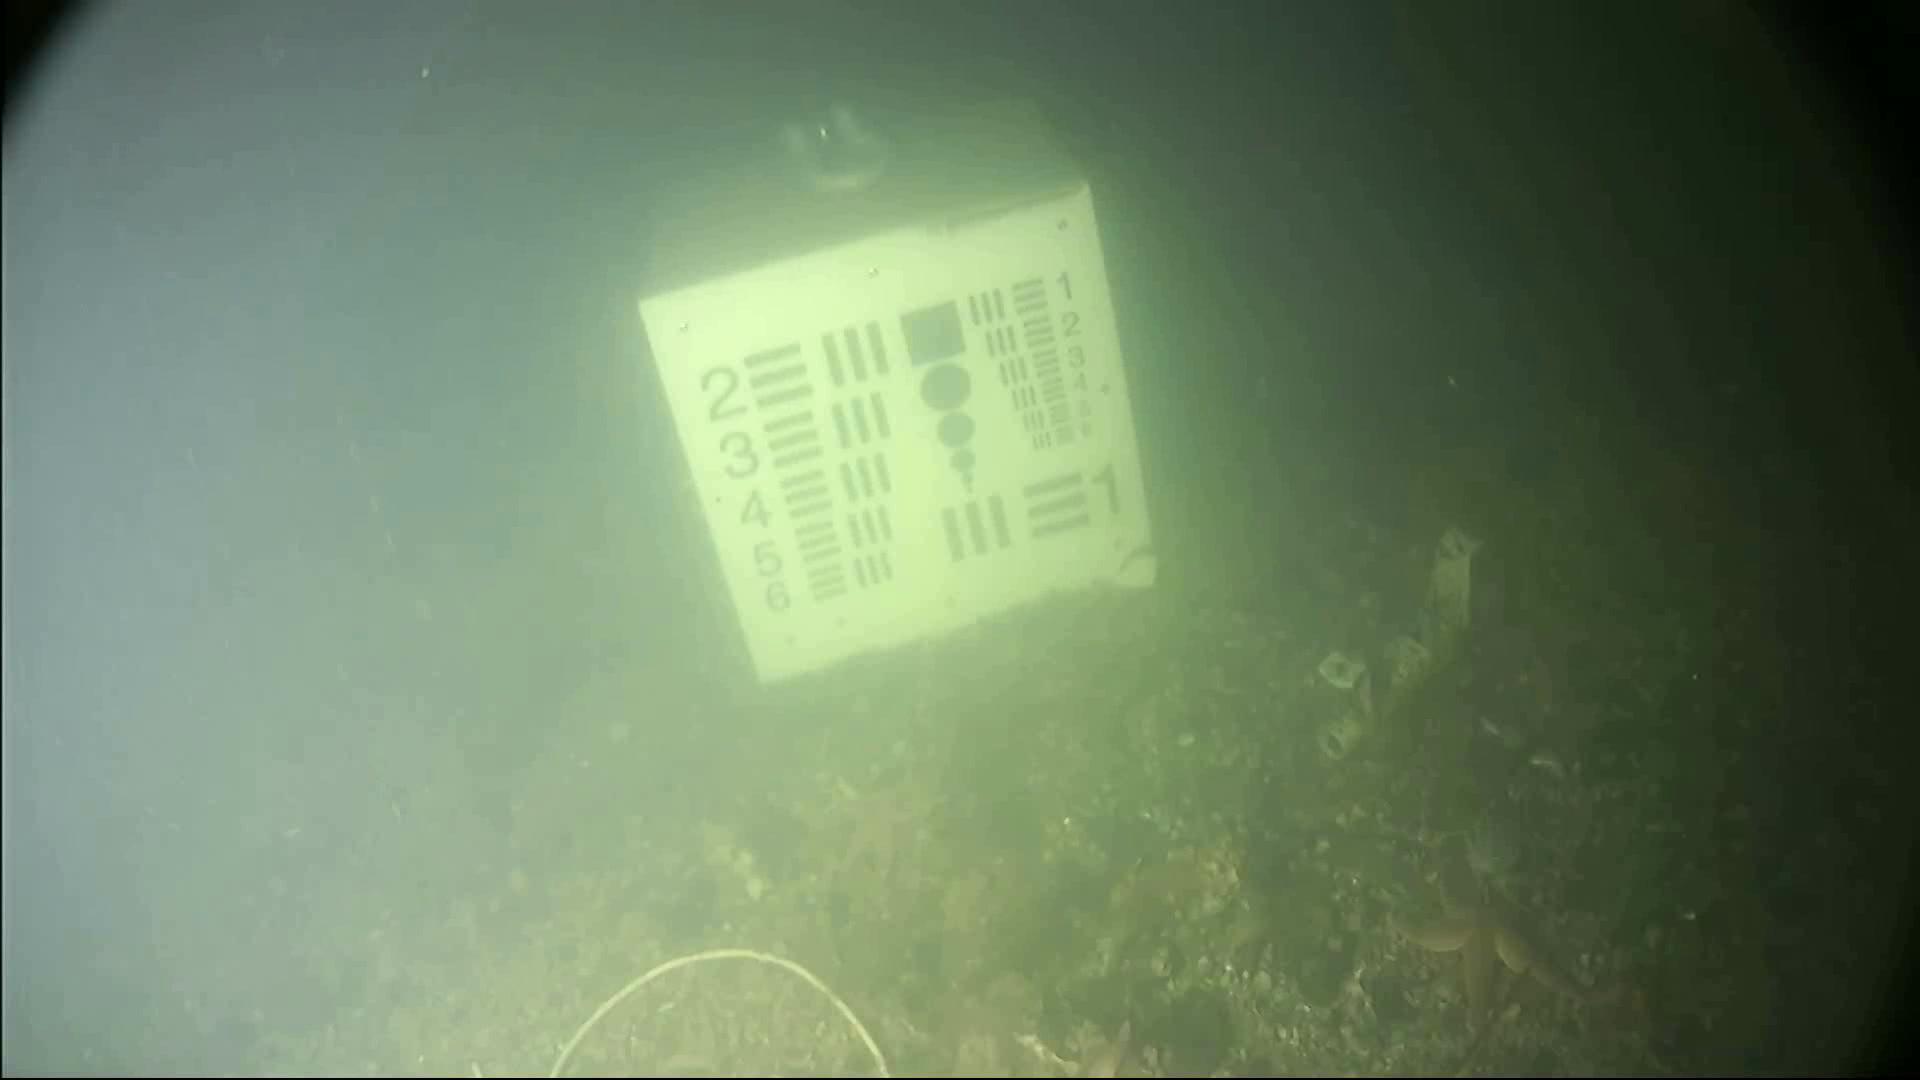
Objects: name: starfish